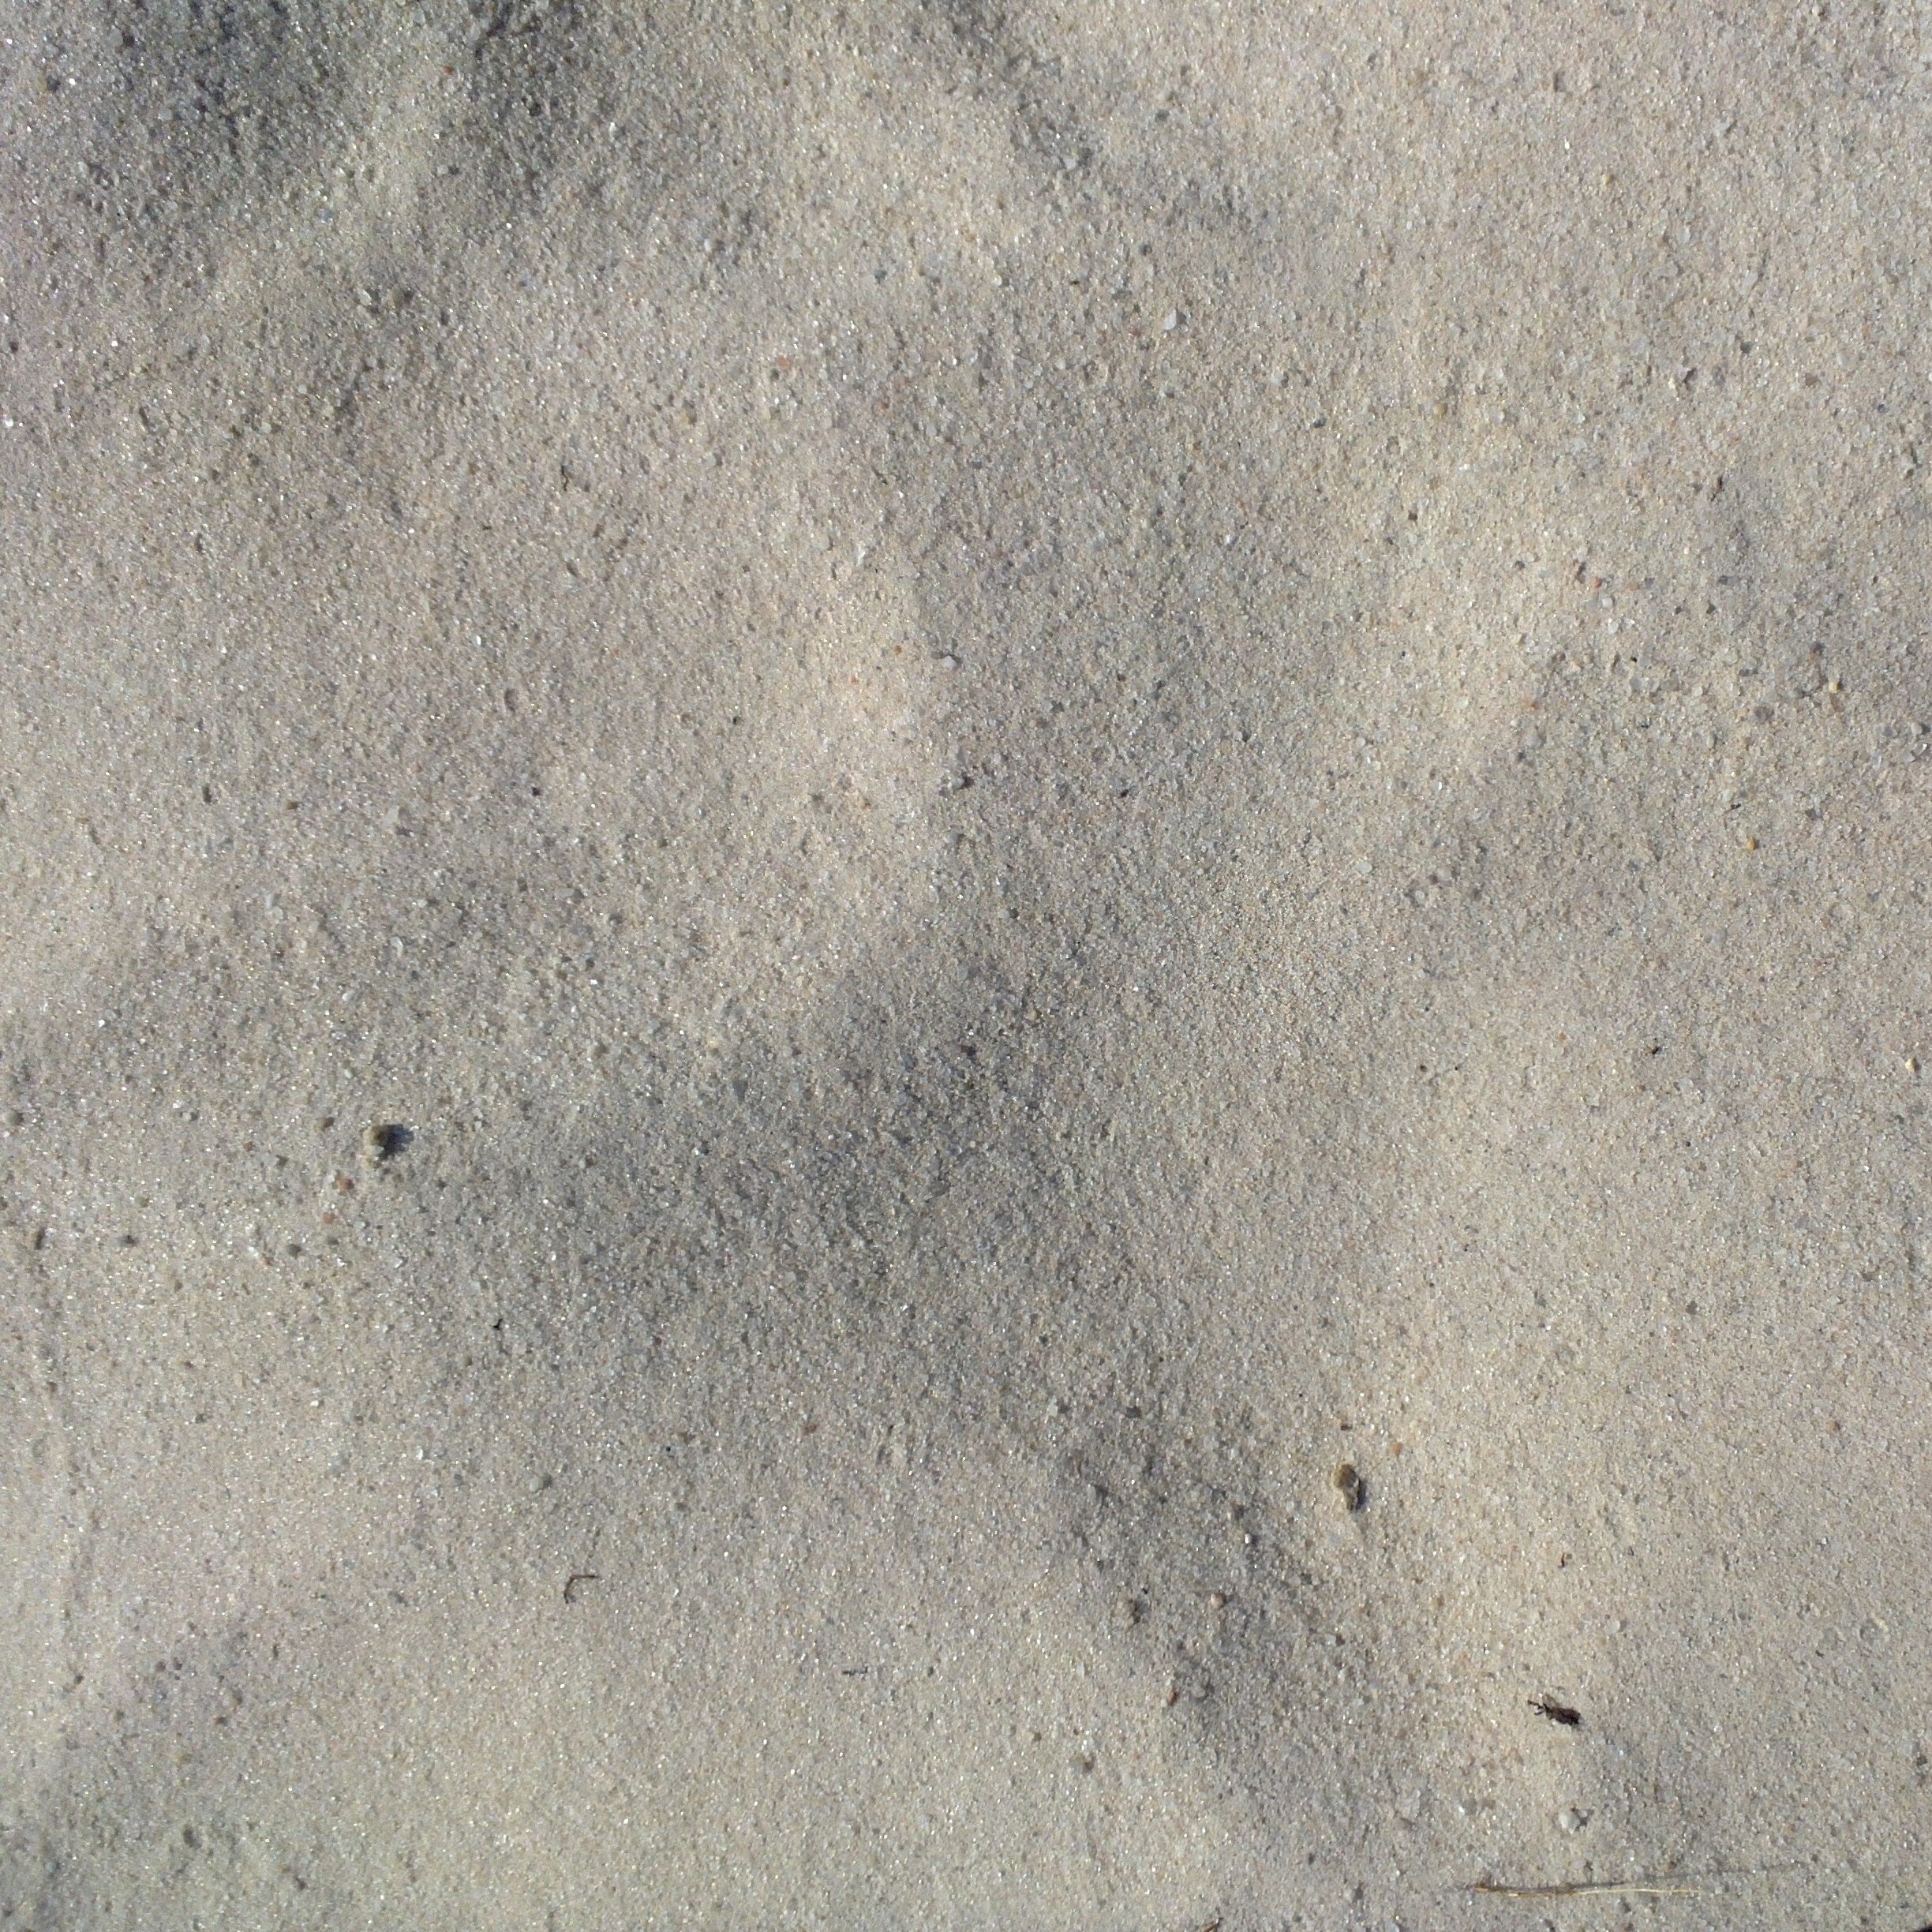
landscape, water, nature, sand, wood, texture, desert, floor, wall, asphalt, line, soil, tile, material, concrete, mar, plaster, sand beach, flooring, road surface